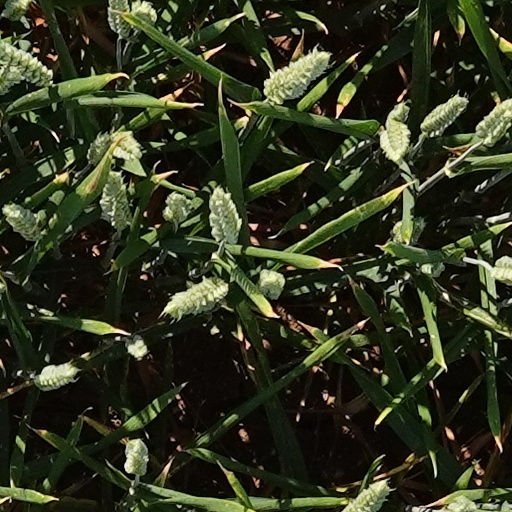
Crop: wheat